Question: Please indicate a possible affordance area of the drink_with_wine glass that can be used for drinking
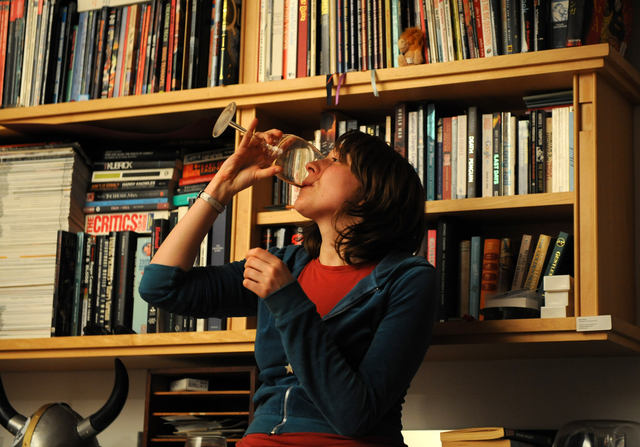
Answer: [262.5, 132.5, 327.5, 186.5]